Sapaean kingdom

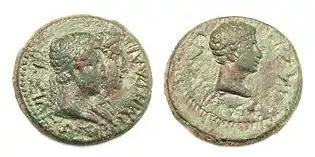
Coin of Rhoemetalces I (r. 11 BC–12 AD). The obverse shows Rhoemetalces and his wife Pythodoris, the reverse Emperor Augustus.

The Thracian kingdom, also called the Sapaean kingdom, was an ancient Thracian state in the southeastern Balkans that existed from the middle of the 1st century BC to 46 AD. Succeeding the Classical and Hellenistic era Odrysian kingdom of Thrace, it was dominated by the Sapaean tribe, who ruled from their capital Bizye in what is now northwestern Turkey. Initially only of limited relevance, its power grew significantly in the ancient Roman world as a client state of the late Roman Republic. After the Battle of Actium in 31 BC, Octavian (later emperor Augustus) installed a new dynasty that proved to be highly loyal and expansive. Conquering and ruling much of Thrace on behalf of the Roman Empire, it lasted until 46 AD, when Emperor Claudius annexed the kingdom and made Thracia into a Roman province.